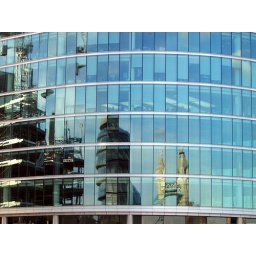
Tower bridge reflected in a new office building by the Thames